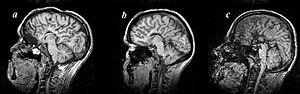
L’agénésie du corps calleux est une maladie se définissant par l’absence de formation du corps calleux pendant le développement du fœtus. Cette absence peut être totale ou partielle. La formation du corps calleux commence normalement à partir de 5 semaines de vie in utero et se termine à 17 semaines. Cette absence de corps calleux peut être soit isolée, soit associée à d’autres pathologies.